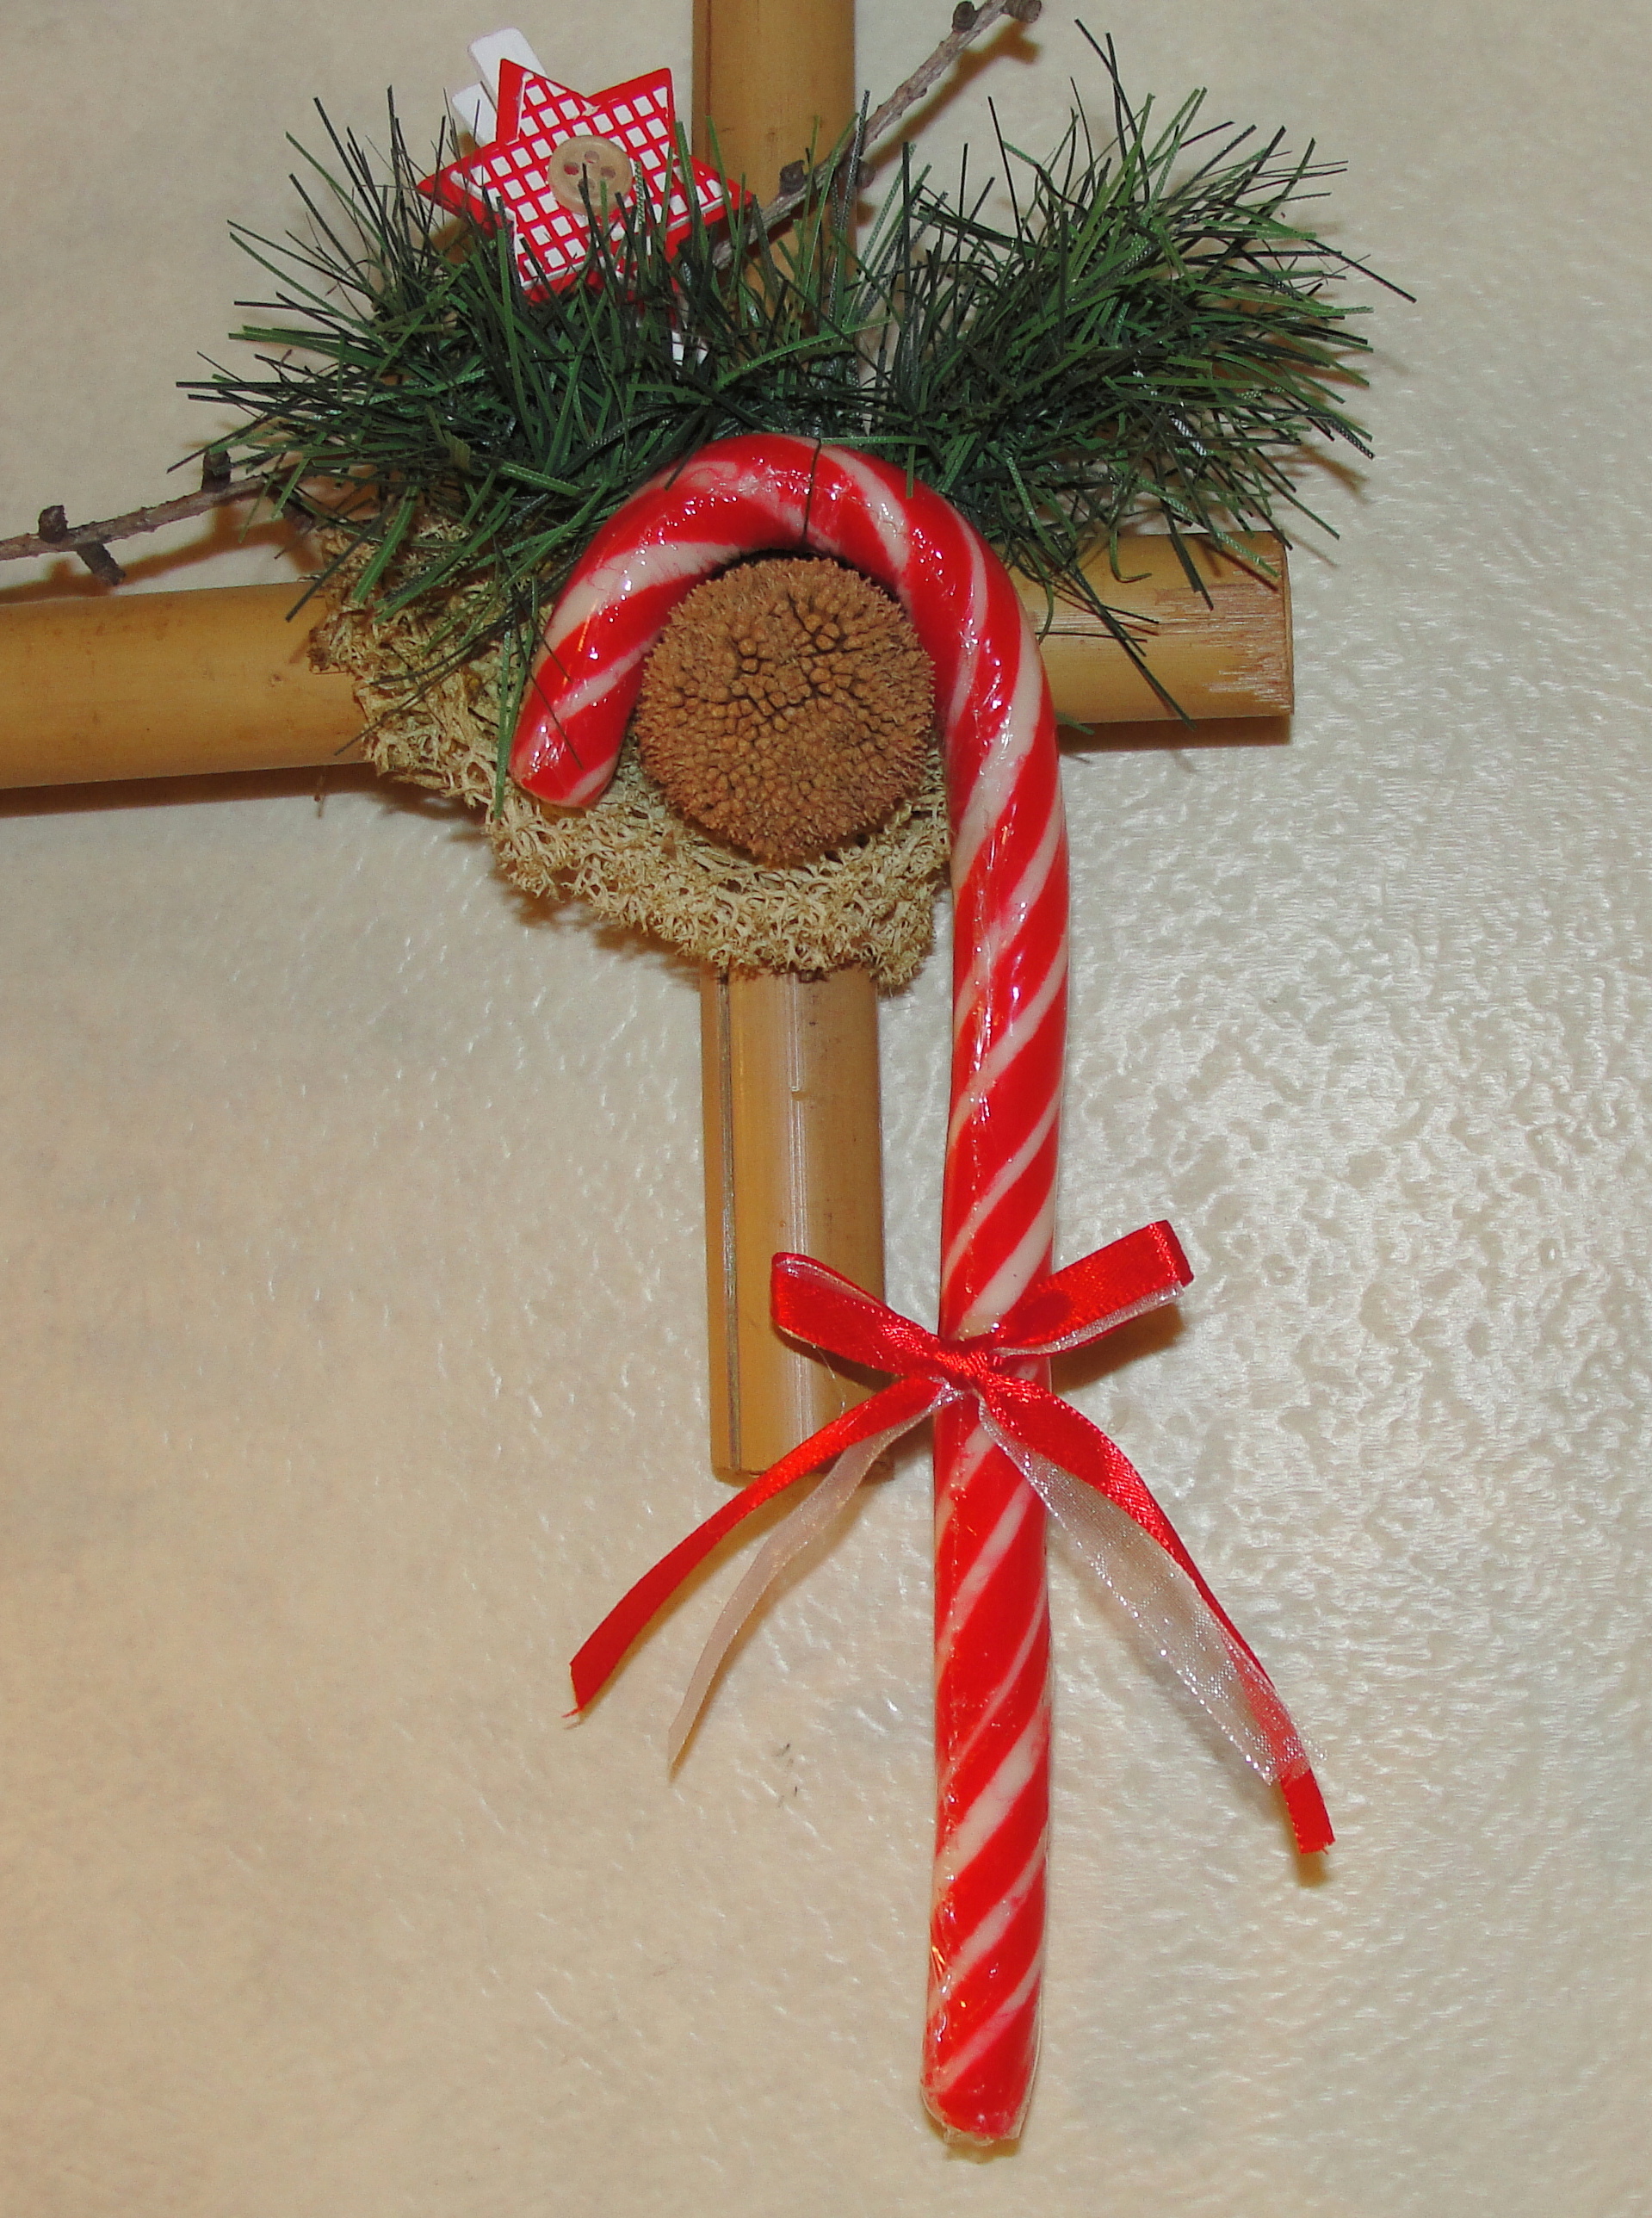
christmas decoration, christmas ornament, christmas, ribbon, candy cane